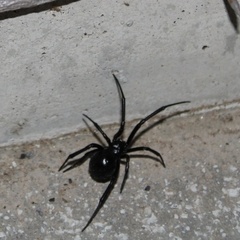
Species: Lactrodectus_hesperus